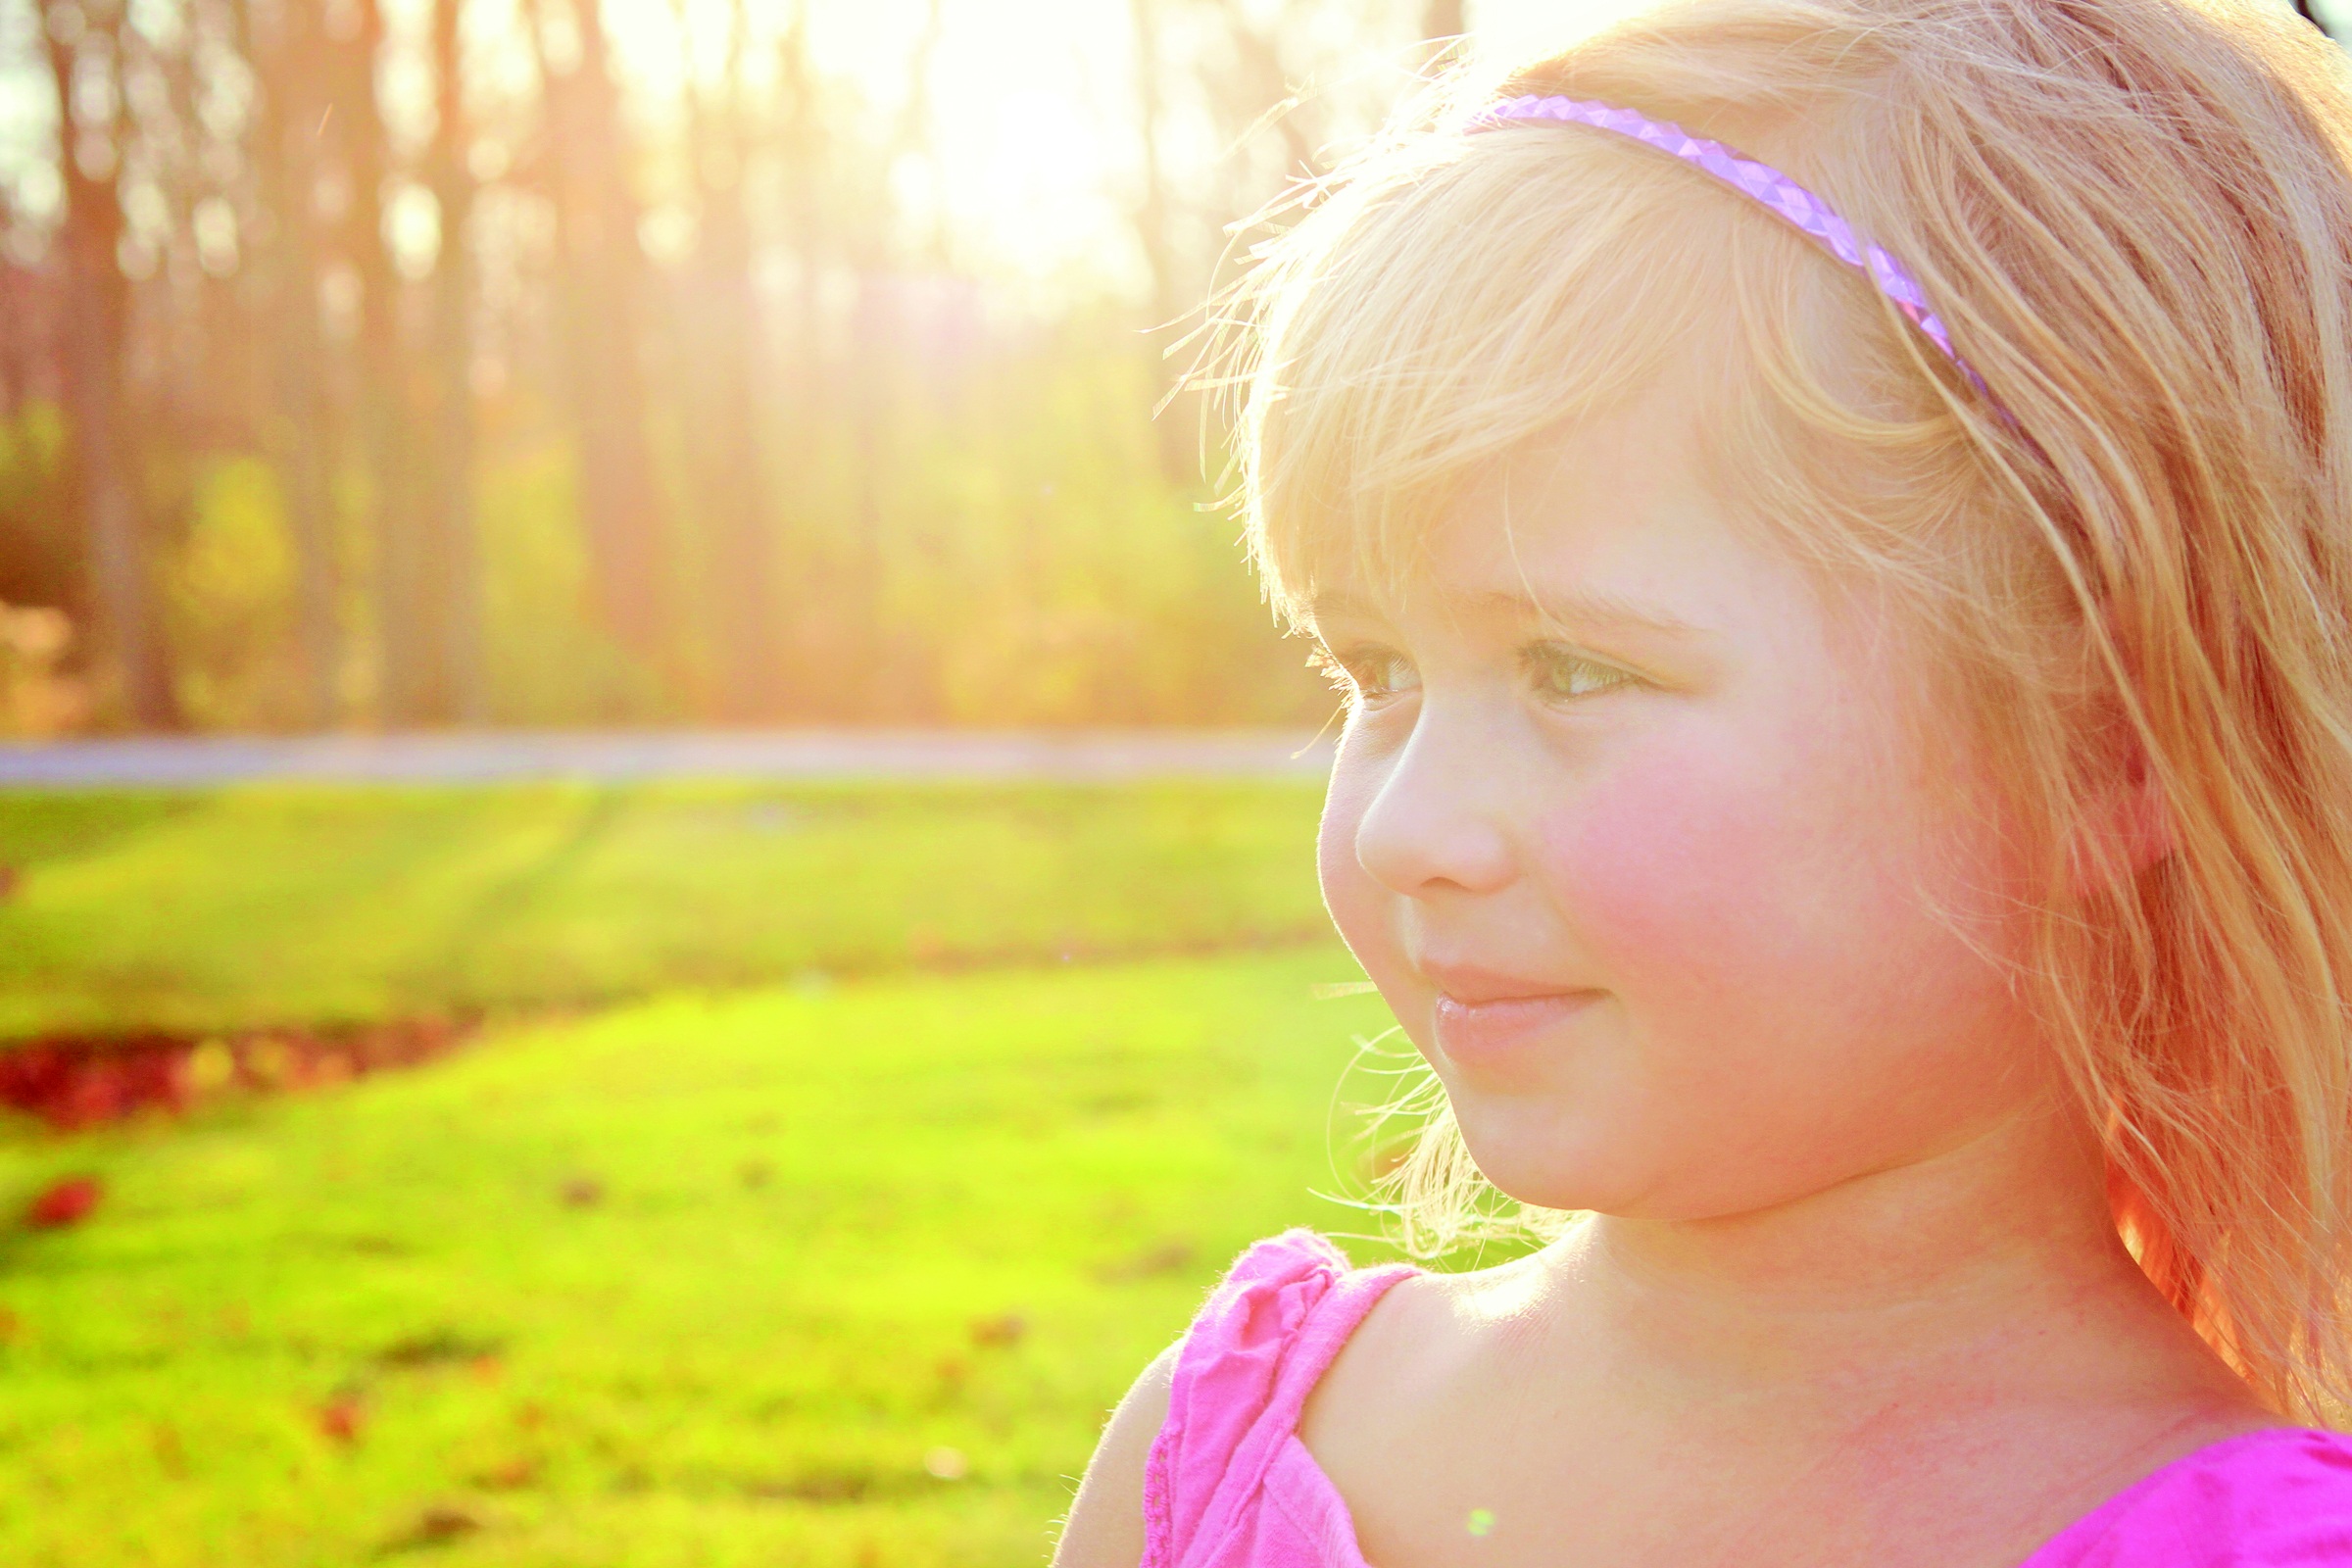
nature, forest, person, girl, sun, photography, play, sunlight, flower, portrait, spring, color, autumn, child, yellow, pink, facial expression, season, smile, trees, woods, outside, dress, toddler, eye, skin, beauty, blond, pretty, emotion, portrait photography